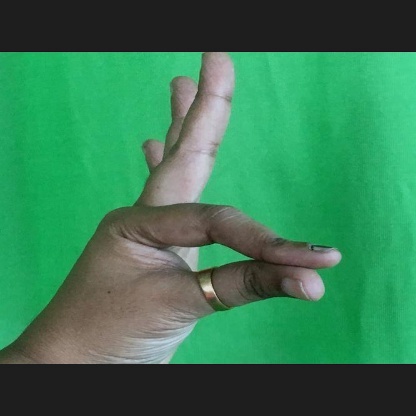
Mudra: Hamsasyam